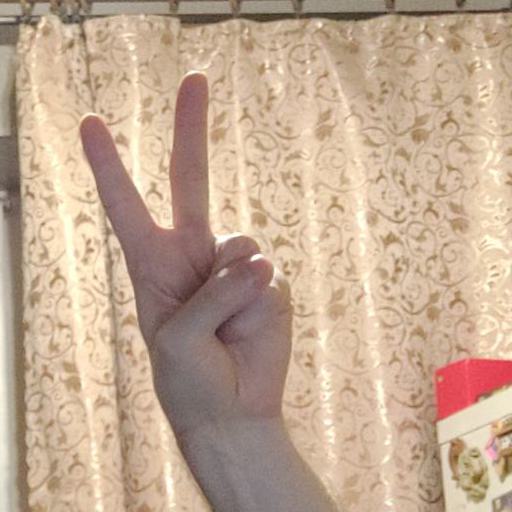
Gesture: peace